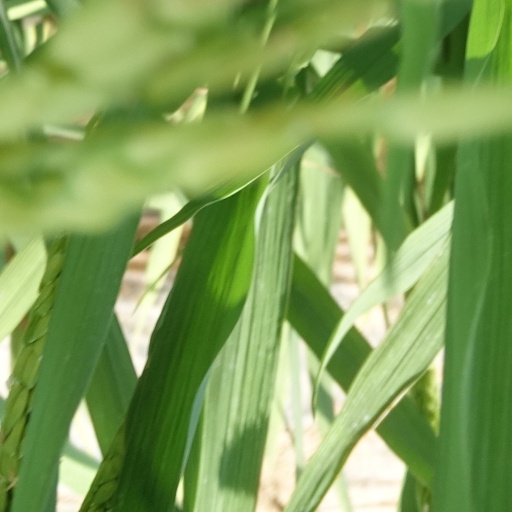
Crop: rice